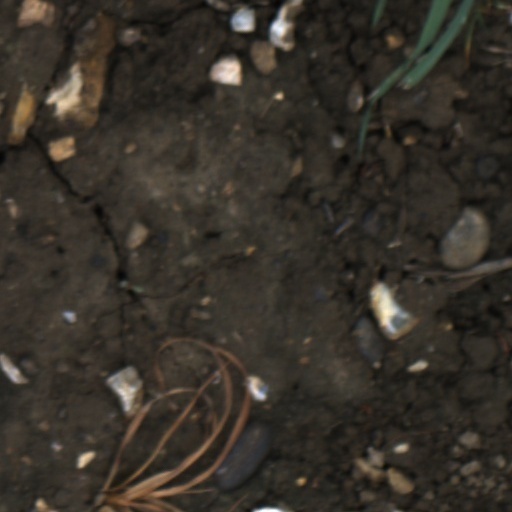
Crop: wheat